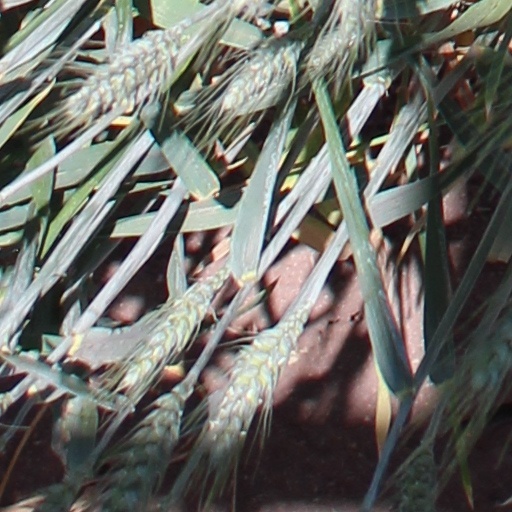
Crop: wheat